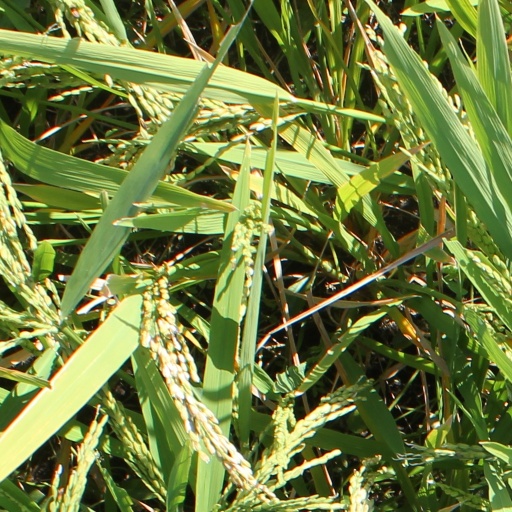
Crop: rice